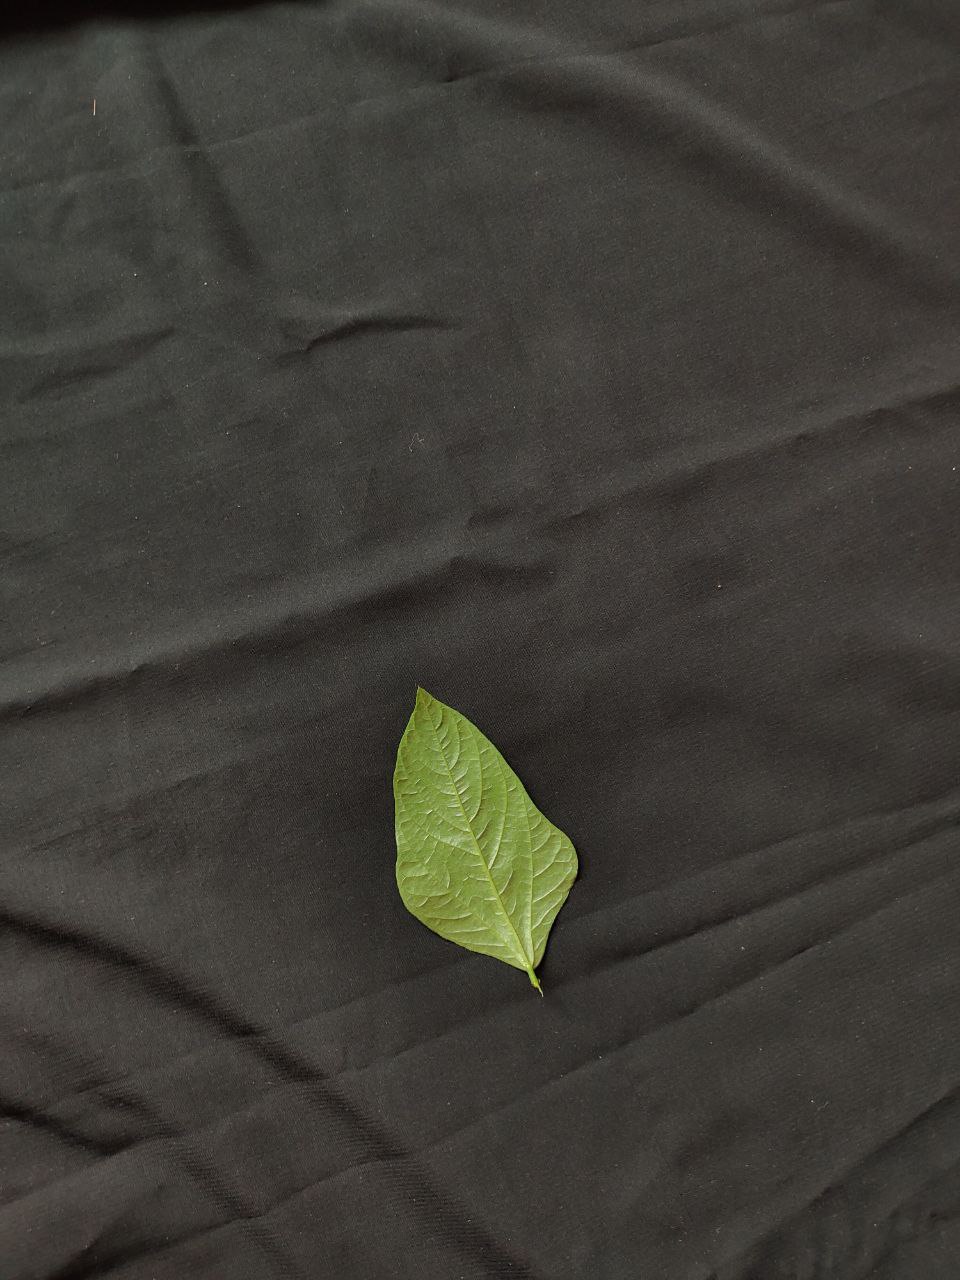
Crop: cowpea
Leaf condition: Fresh Leaf